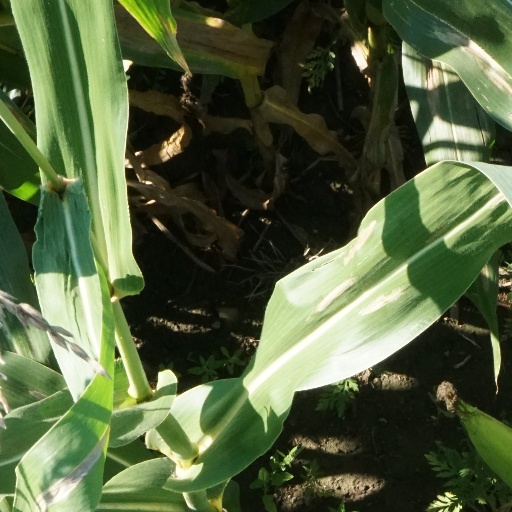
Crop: maize; corn